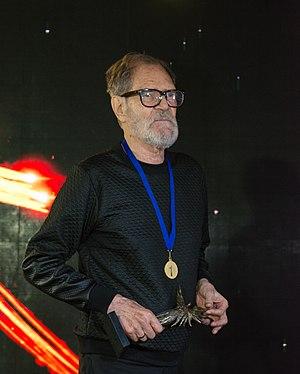
Alejandro Sieveking Campano, né le 5 septembre 1934 à Rengo et mort le 5 mars 2020 à Santiago, est un dramaturge, metteur en scène et acteur chilien.